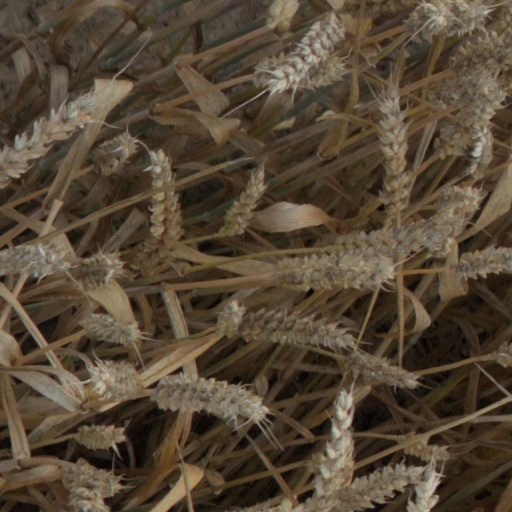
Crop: wheat